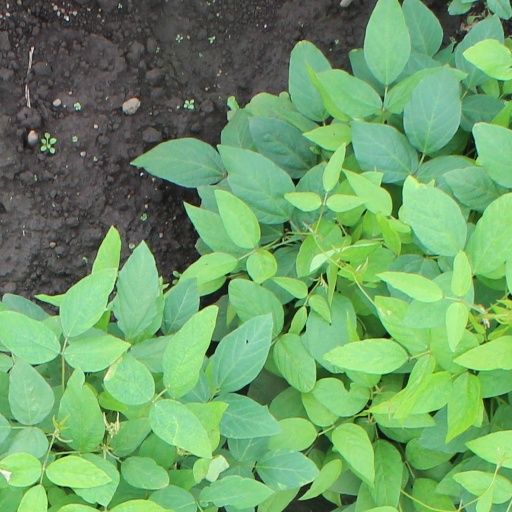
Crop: soybean